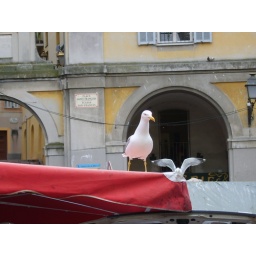
and he's spotted some nice bits of waste fish in a cardboard box down below